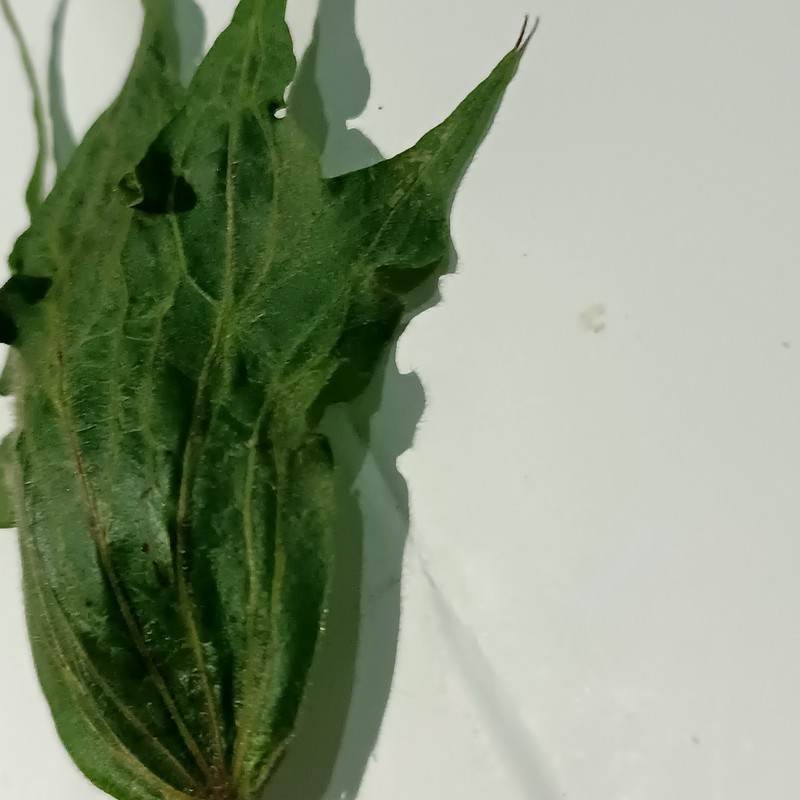
Label: Herbicide Growth Damage